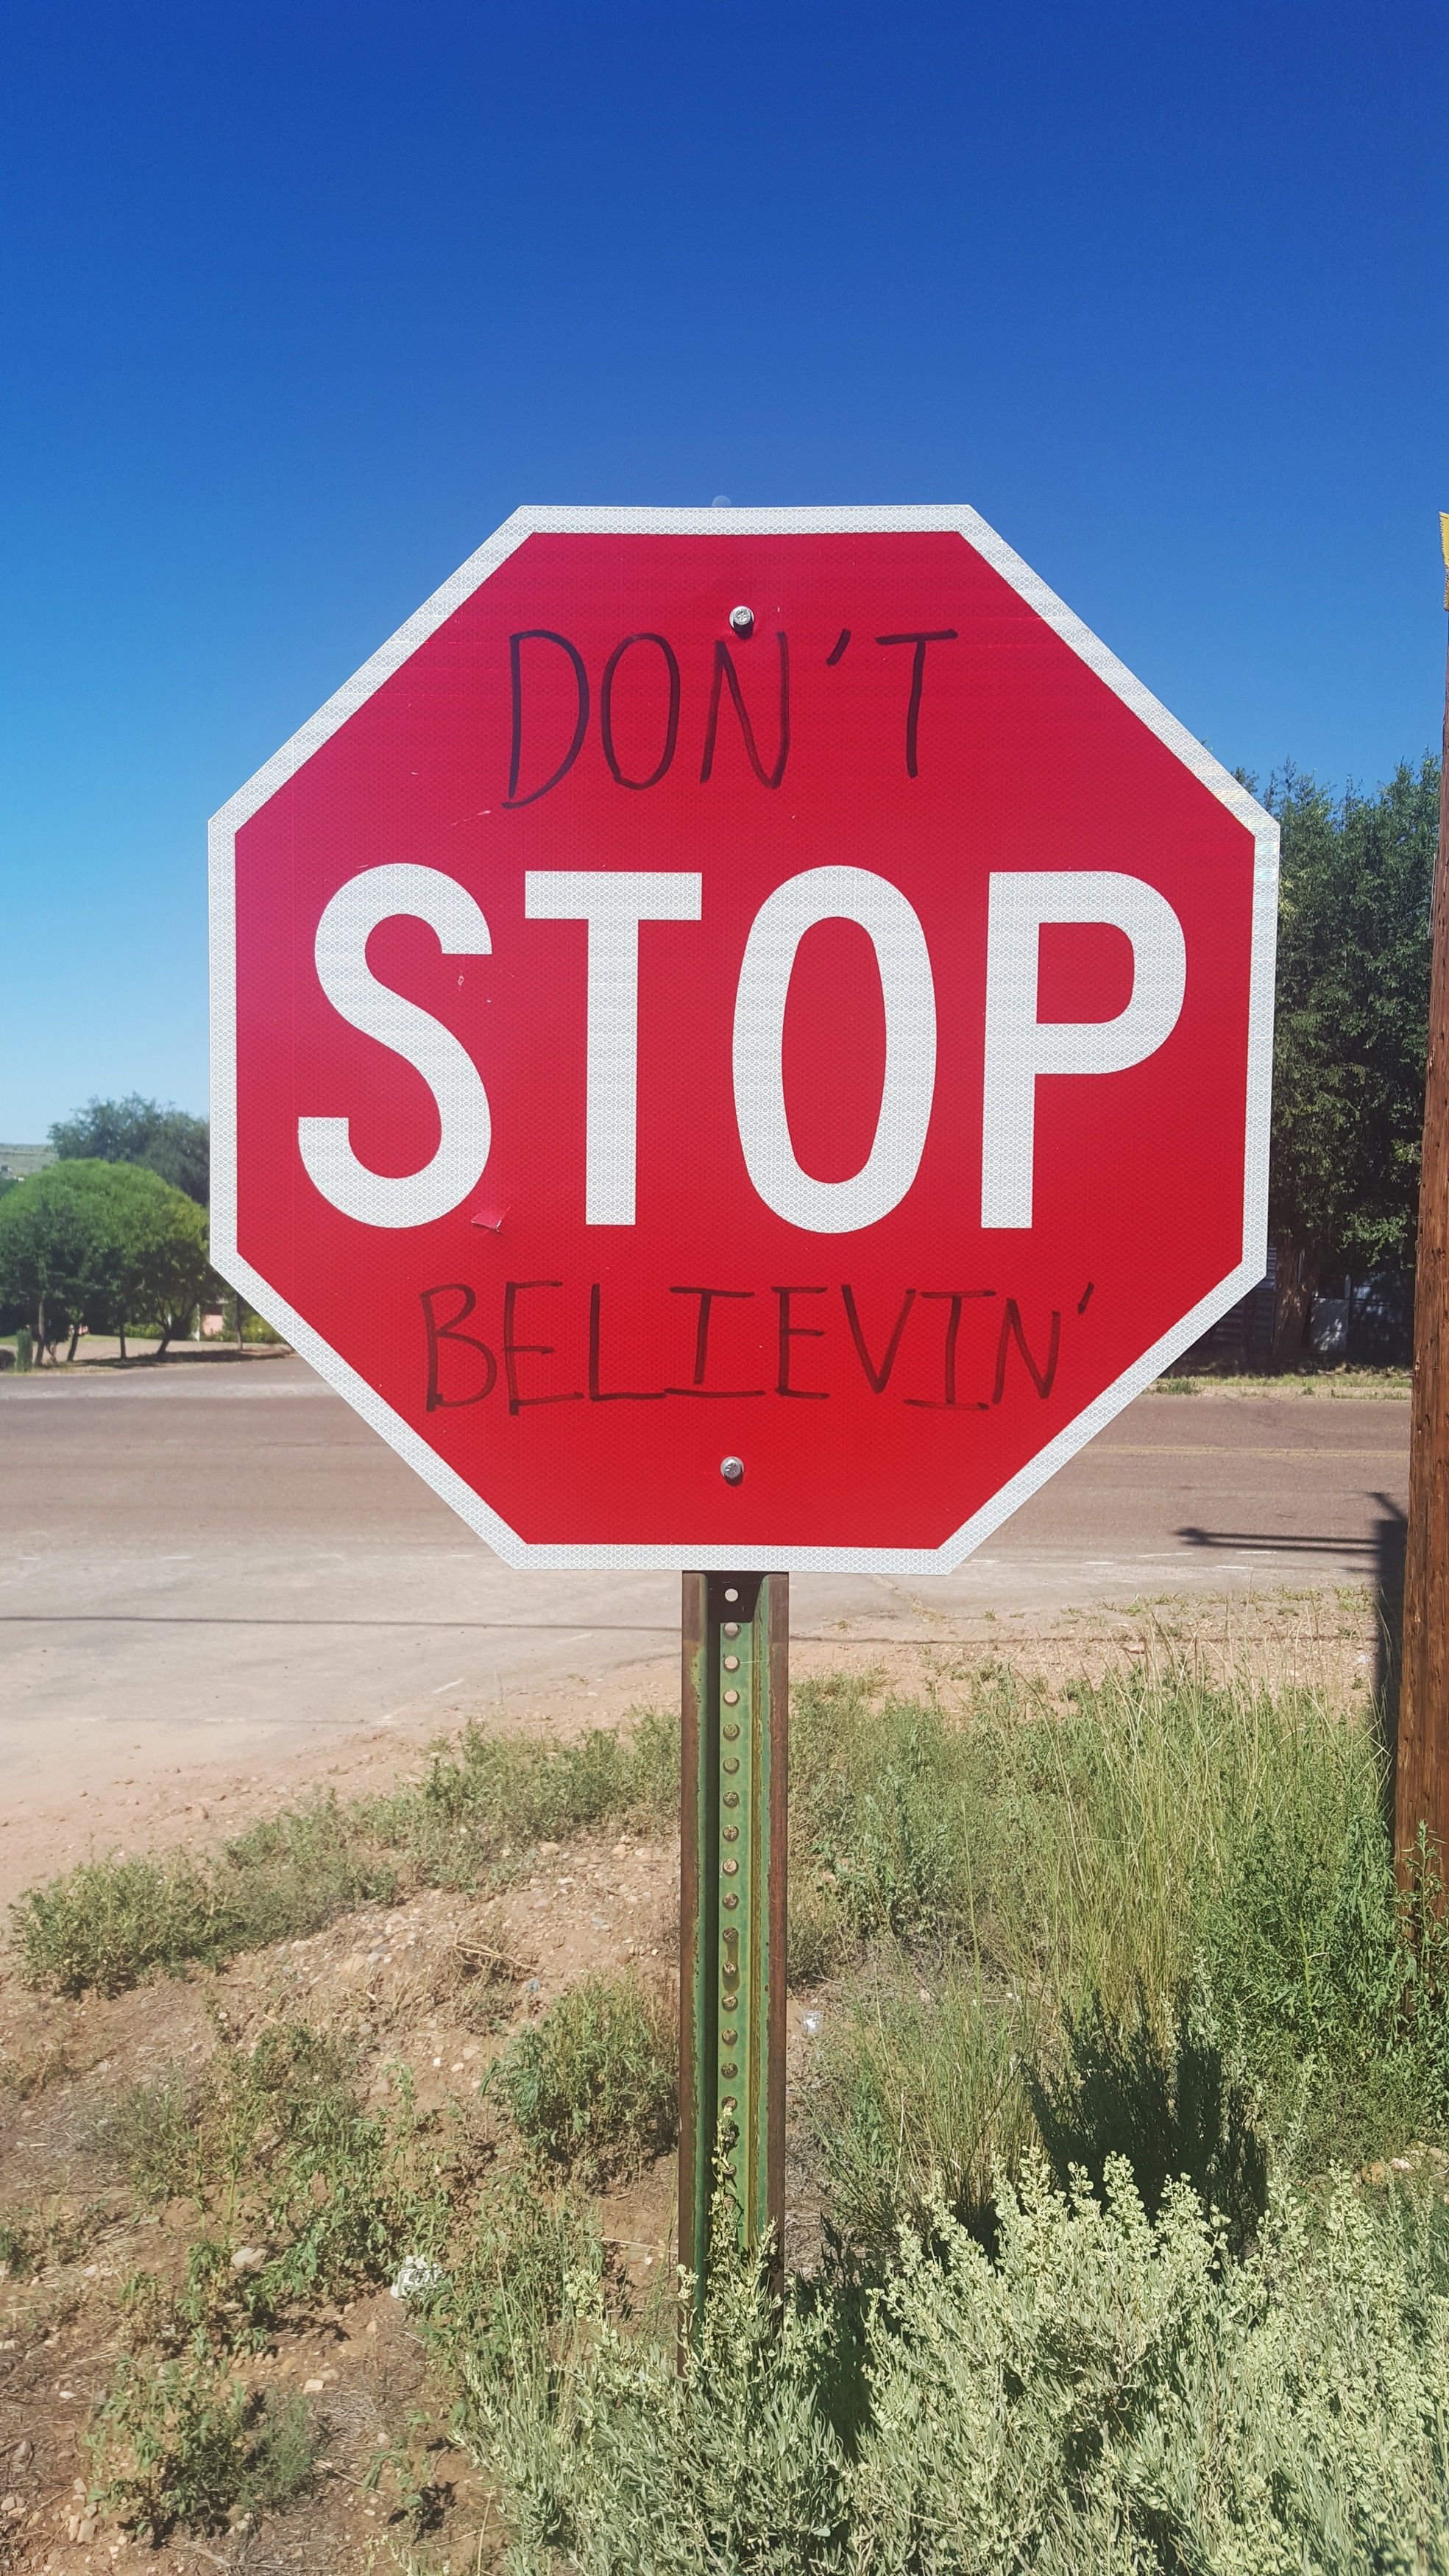
road, traffic, driving, transportation, sign, red, symbol, signal, street sign, signage, lane, stop sign, road trip, infrastructure, safety, message, inspiration, stop, warning, law, octagon, inspirational, halt, traffic sign, motivational